Charles Keeler

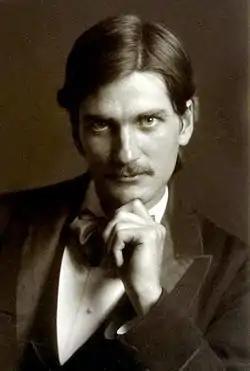
Keeler circa 1895

Charles Augustus Keeler (October 7, 1871 – July 31, 1937) was an American author, poet, ornithologist and advocate for the arts, particularly architecture.